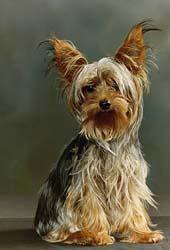
Yorkshire_terrier